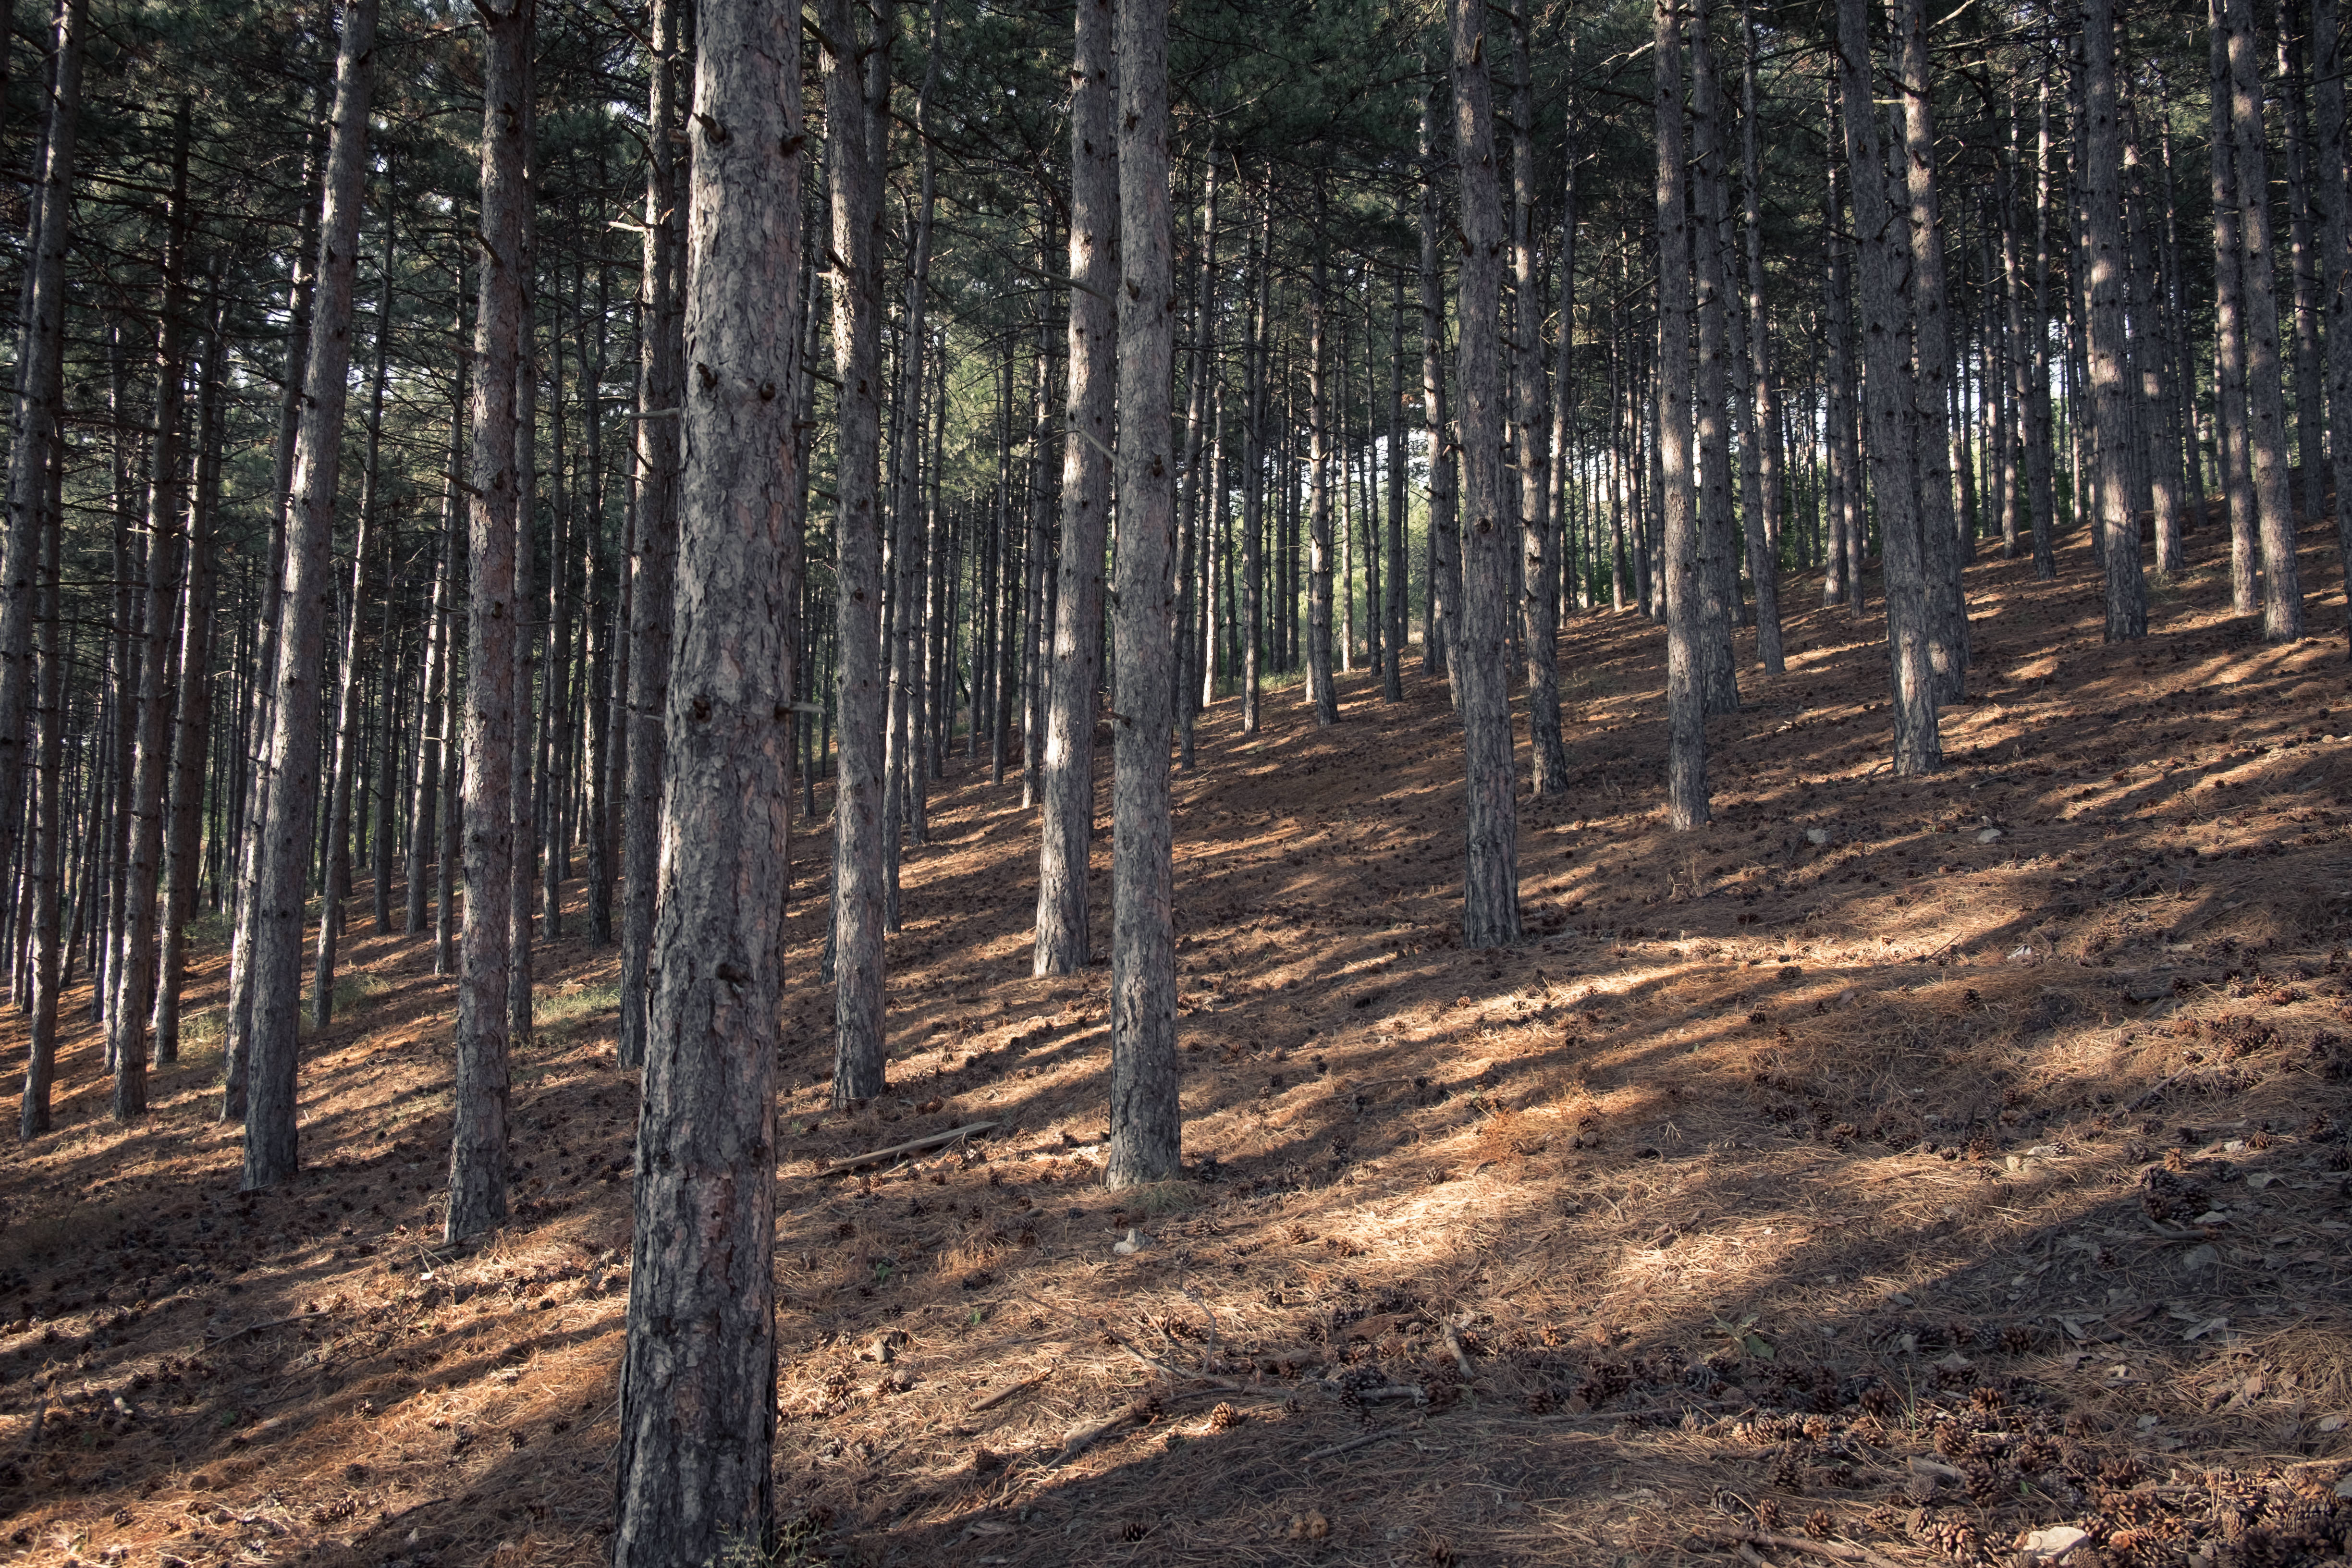
landscape, tree, nature, forest, wilderness, light, plant, wood, trail, sunlight, trunk, bark, pine, environment, scenic, evergreen, autumn, park, soil, flora, conifer, trees, outdoors, woods, rows, wetland, woodland, habitat, ecosystem, biome, natural environment, woody plant, temperate coniferous forest